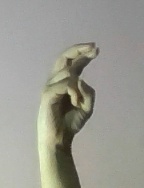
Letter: zay